Unnao district

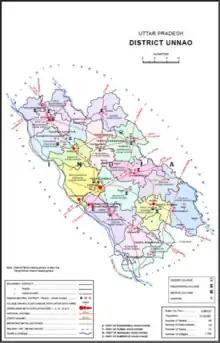
Map of Unnao district's tehsils and blocks

Unnao district is divided into 6 tehsils: Unnao, Hasanganj, Safipur, Purwa, Bangarmau and Bighapur. These are further subdivided into 16 community development blocks, as follows: